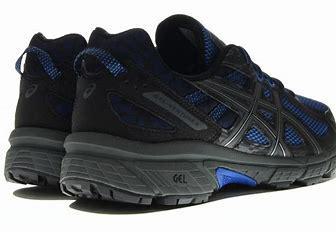
Brand: Asics
Model: Gel Venture 6